Lecythis zabucajo

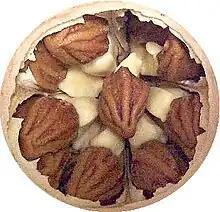

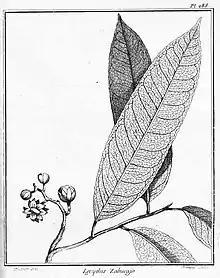

Lecythis zabucajo, the sapucaia or paradise nut, is a large nut-producing tree occurring in the Guianas, Suriname, Venezuela, Ecuador, Honduras and Brazil, and which distribution range is much the same as that of the greater spear-nosed bat ("Phyllostomus hastatus"). Although not singling out "Lecythis zabucajo", Jacques Huber noted in 1909 that fruit bats played the most important role in seed dispersal in Amazonian forests. The quality of its nuts led to the species' being introduced to numerous tropical countries, notably Trinidad, where it has flourished. The nuts are a valuable food resource and yield oil suitable for cooking and domestic use.